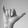
ASL letter: Y